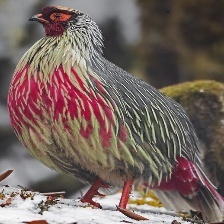
Species: BLOOD PHEASANT
Scientific name: ITHAGINIS CRUENTUS